Parkes ministry (1889–1891)

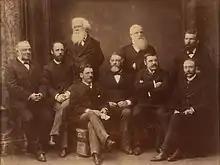

Ministers were members of the Legislative Assembly unless otherwise noted.